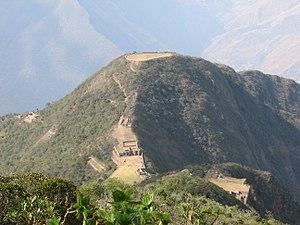
Choquequirao est une cité Inca en ruines située au sud du Pérou. Elle présente des similitudes frappantes, tant dans son organisation structurelle que dans son architecture, avec Machu Picchu, ce qui lui vaut d'être connue comme sa « sœur ». Choquequirao reçoit la visite de bien moins de touristes que sa jumelle mais n'en est pas moins intéressante et peut constituer une agréable alternative à une Machu Picchu parfois surpeuplée.